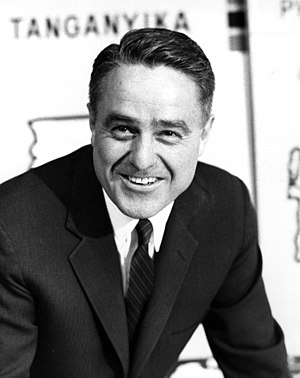
Sargent Shriver
Sargent Shriver, 1962.
Robert Sargent Shriver, Jr. var en amerikansk politiker og aktivist. Shriver var medlem af Demokraterne og var den drivende kraft bag etableringen af Peace Corps.